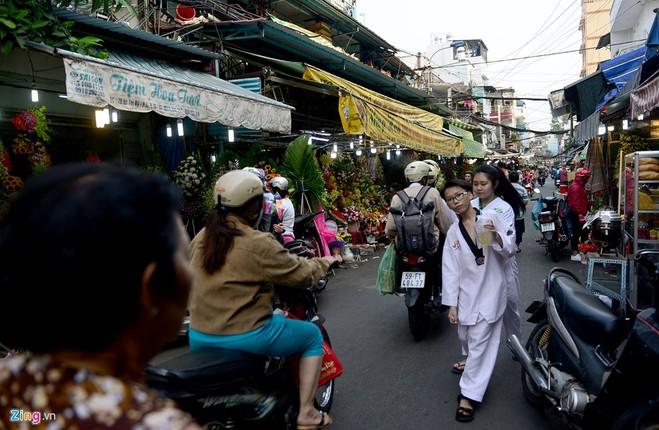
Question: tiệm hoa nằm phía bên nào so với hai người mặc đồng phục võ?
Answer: tiệm hoa nằm phía bên phải hai người mặc đồng phục võ